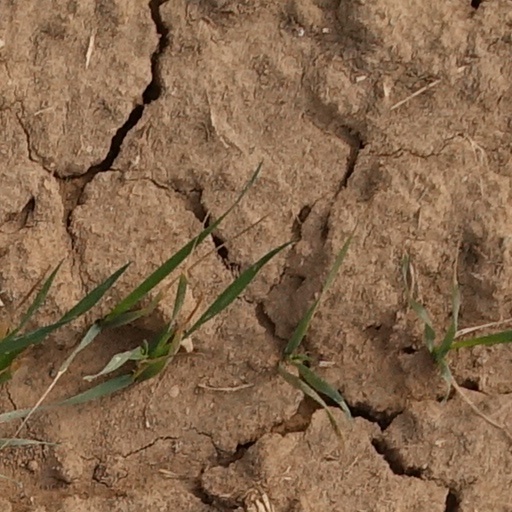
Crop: wheat